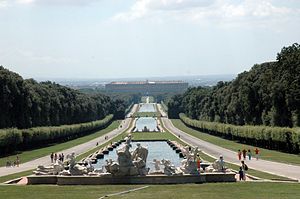
Caserta
Parken ved Casertas kongeslot
Caserta er en by beliggende lidt nord for Napoli i regionen Campania i Italien. Caserta har ca. 75.000 indbyggere og er provinshovedstad.